Sky position (RA, Dec in degrees): 146.487, 2.051
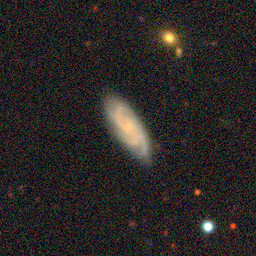
Galaxy morphology: Unbarred Tight Spiral Galaxies